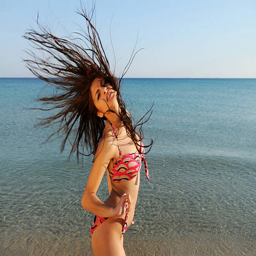
flying hair on the beach